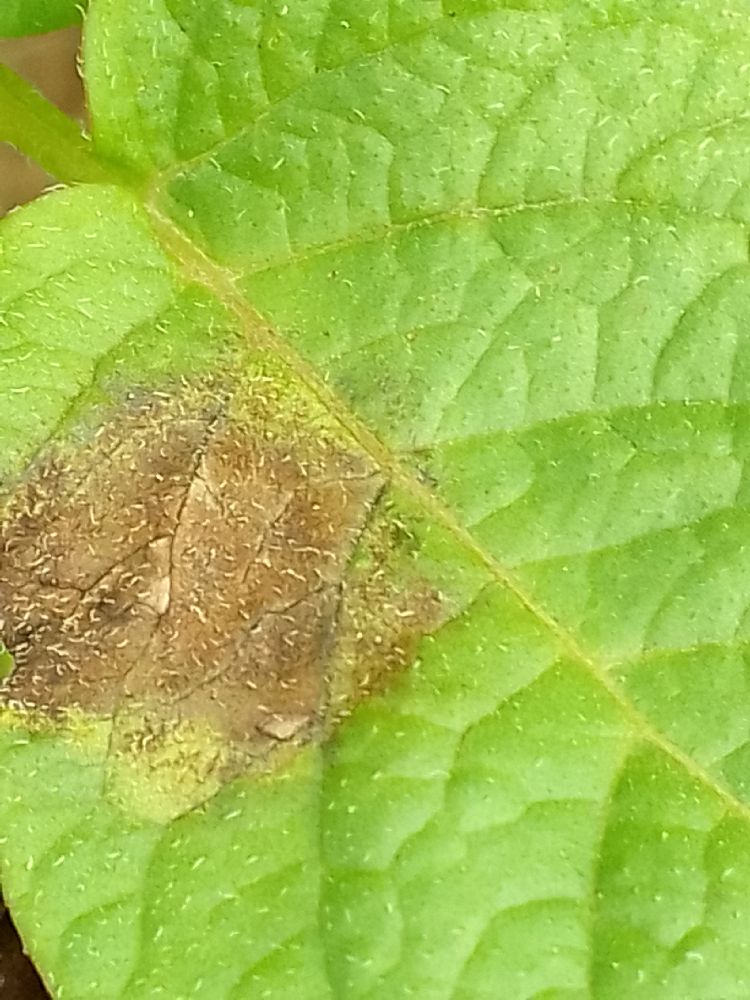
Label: Late blight